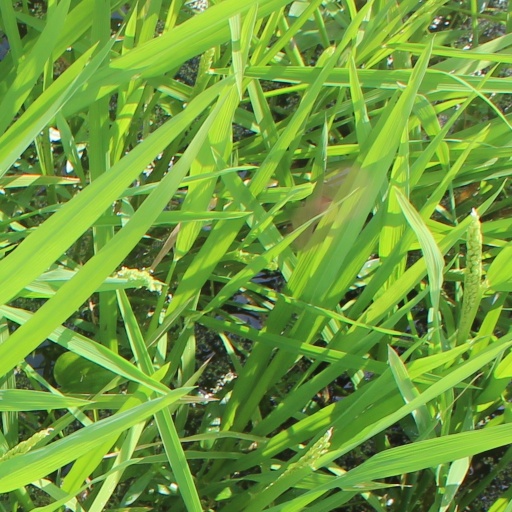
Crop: rice